Cathedral of St. Nicholas (Mozhaysk)

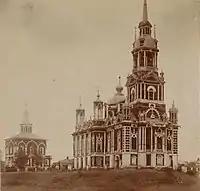
The cathedral in 1911

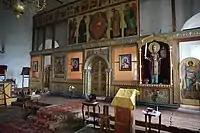
The interior, 2018

The first fortified detinets existed in the Mozhaysk as early as in the 12th century. The ricetto entrance to the fortress had a gate tower with a small church inside. This fact is based on archaeological evidence — Byzantine amphorae for oil and wine.